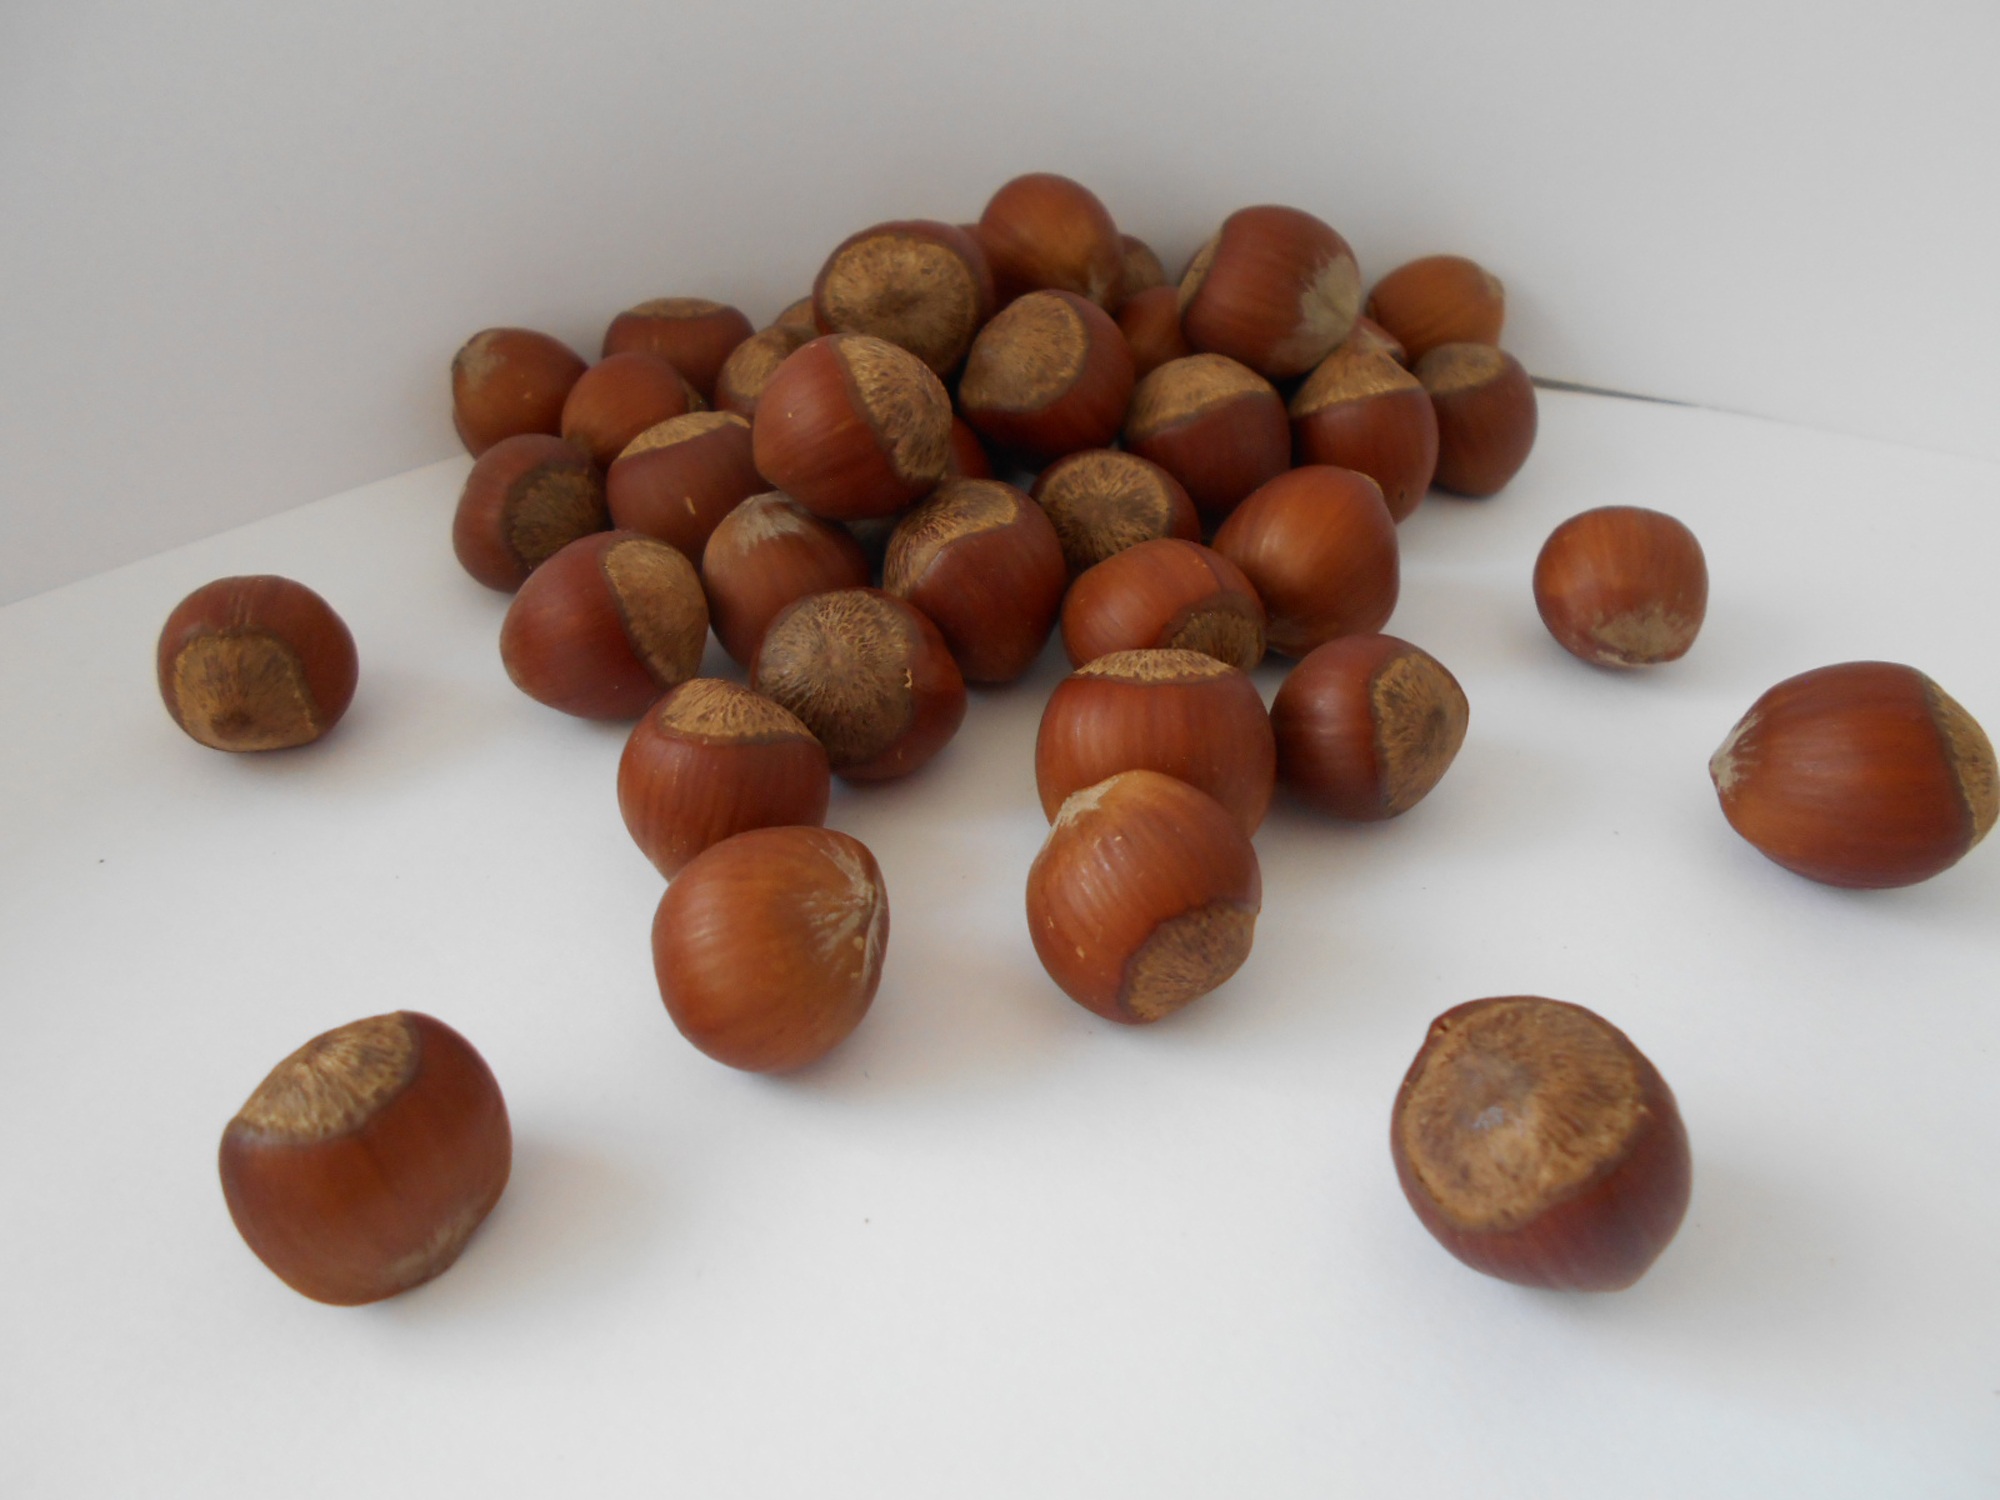
plant, fruit, food, produce, vegetable, nut, nuts, hazelnut, chestnut, flowering plant, filbert, land plant, nuts seeds